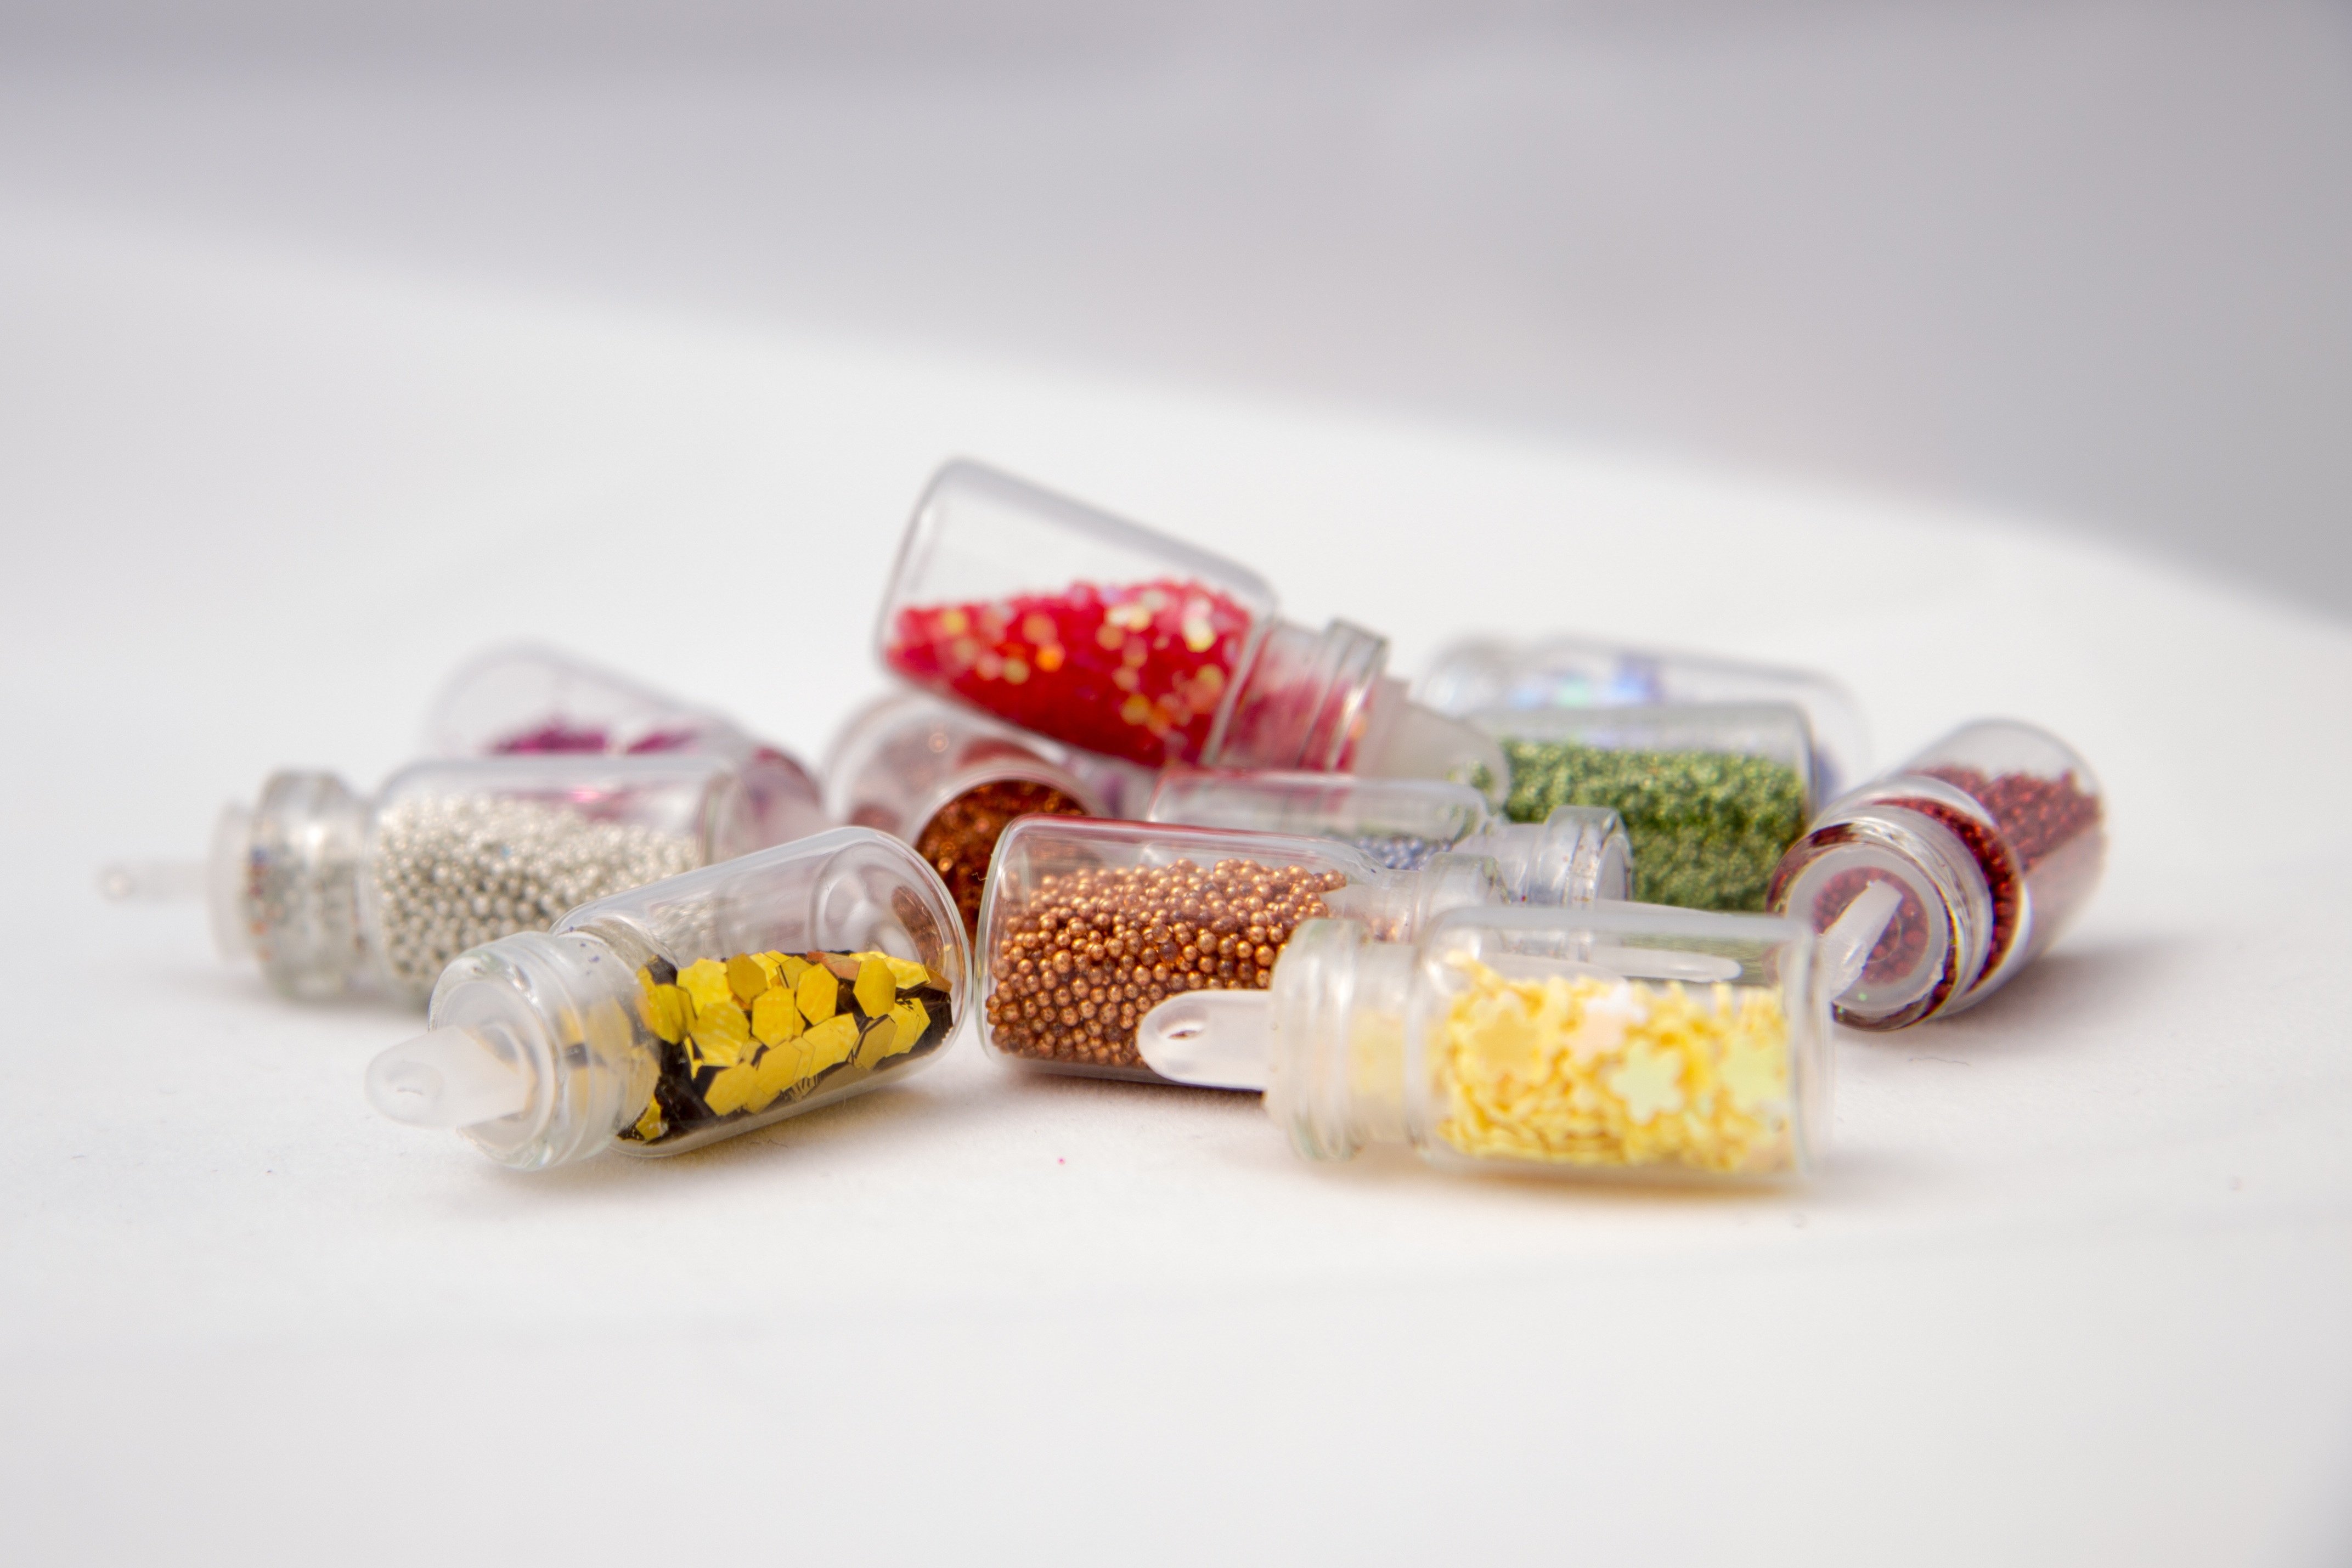
food, bead, dessert, jewelry, ornament, manicure, jars, tinsel, capacity, beads, confectionery, glass jars, light background, bijouterie